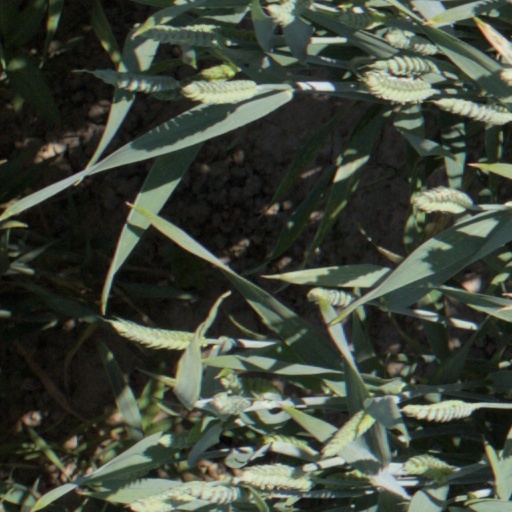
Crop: wheat